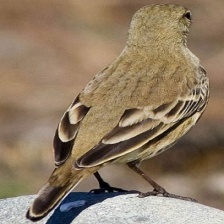
Species: AMERICAN PIPIT
Scientific name: ANTHUS RUBESCENS